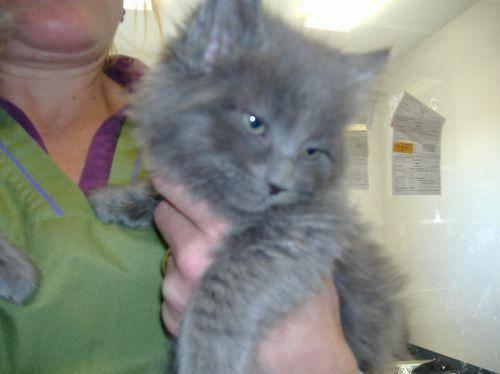
cat